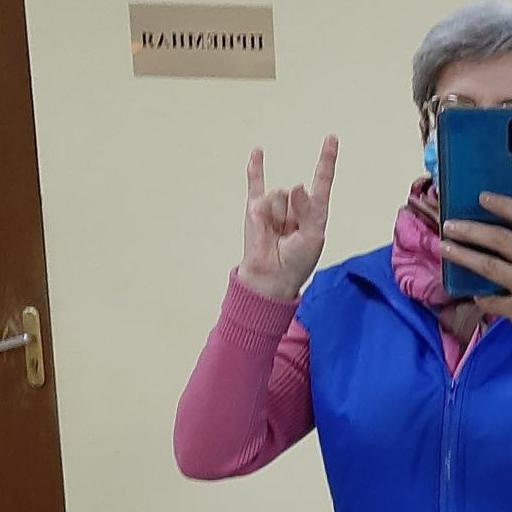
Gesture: rock